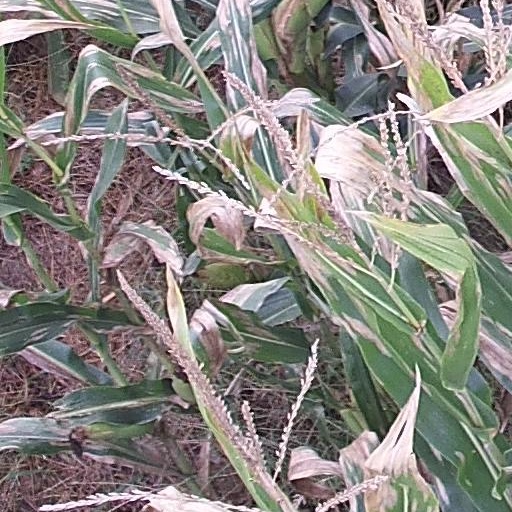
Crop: maize; corn